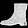
Label: Ankle boot